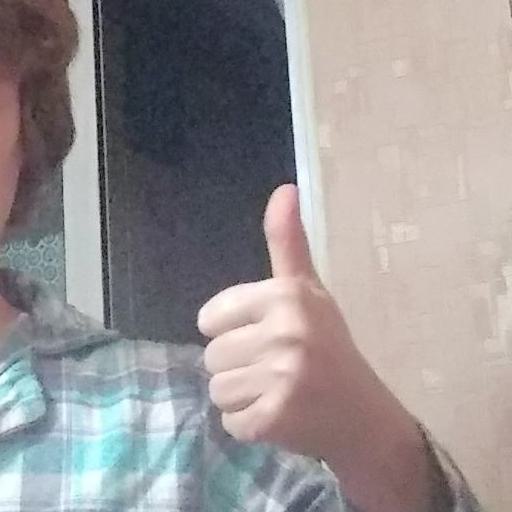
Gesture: like